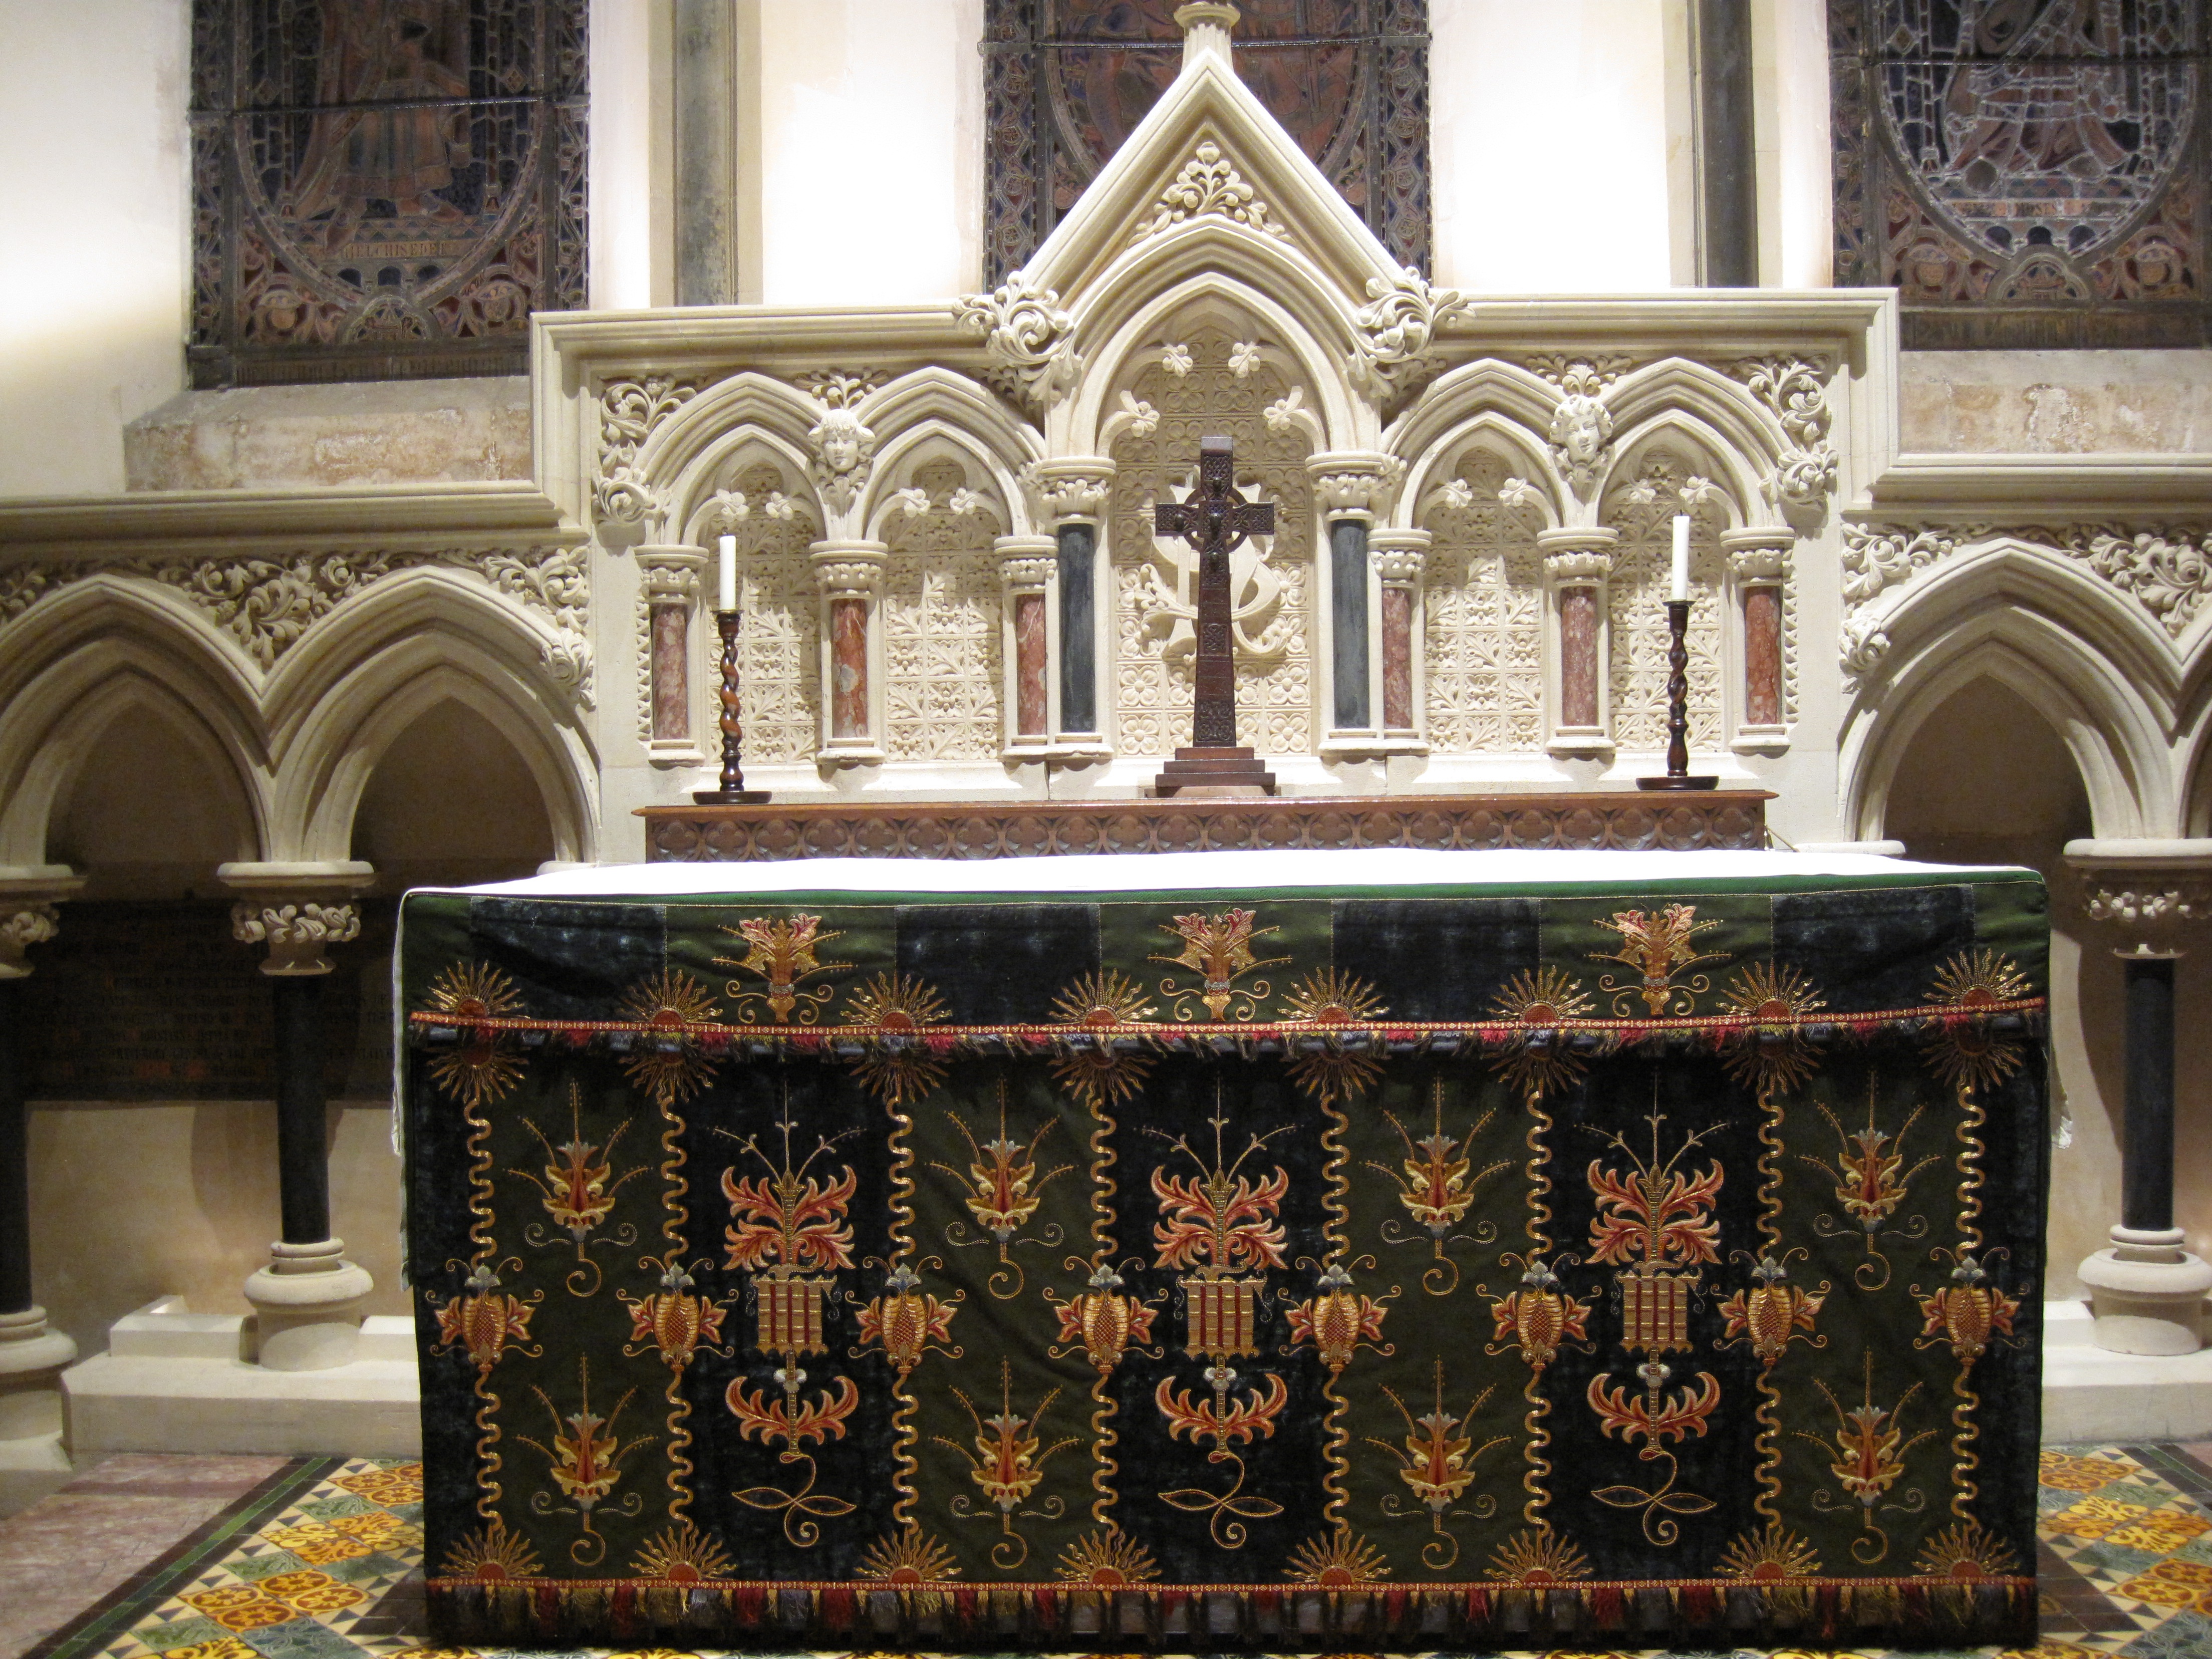
architecture, interior, building, palace, cathedral, furniture, christian, gothic, place of worship, interior design, altar, synagogue, carving, ancient history, st patrick's cathedral